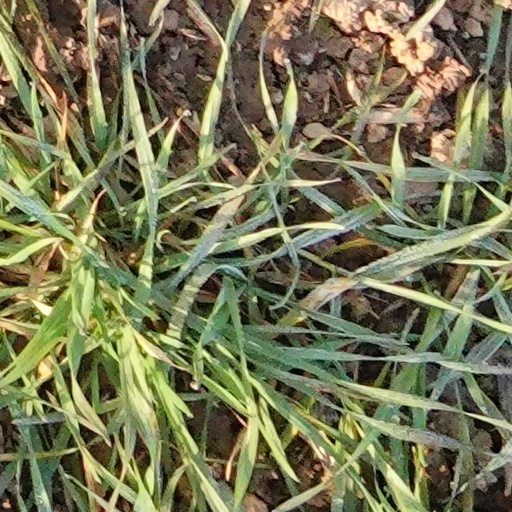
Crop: wheat